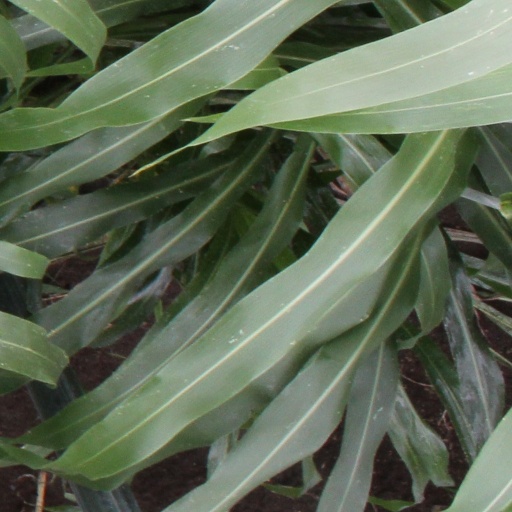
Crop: sorghum